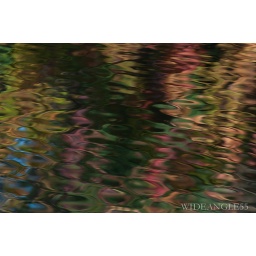
The fall color of the leaves surrounding the pond along with a patch of blue sky reflected in the water.....